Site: brandenburg
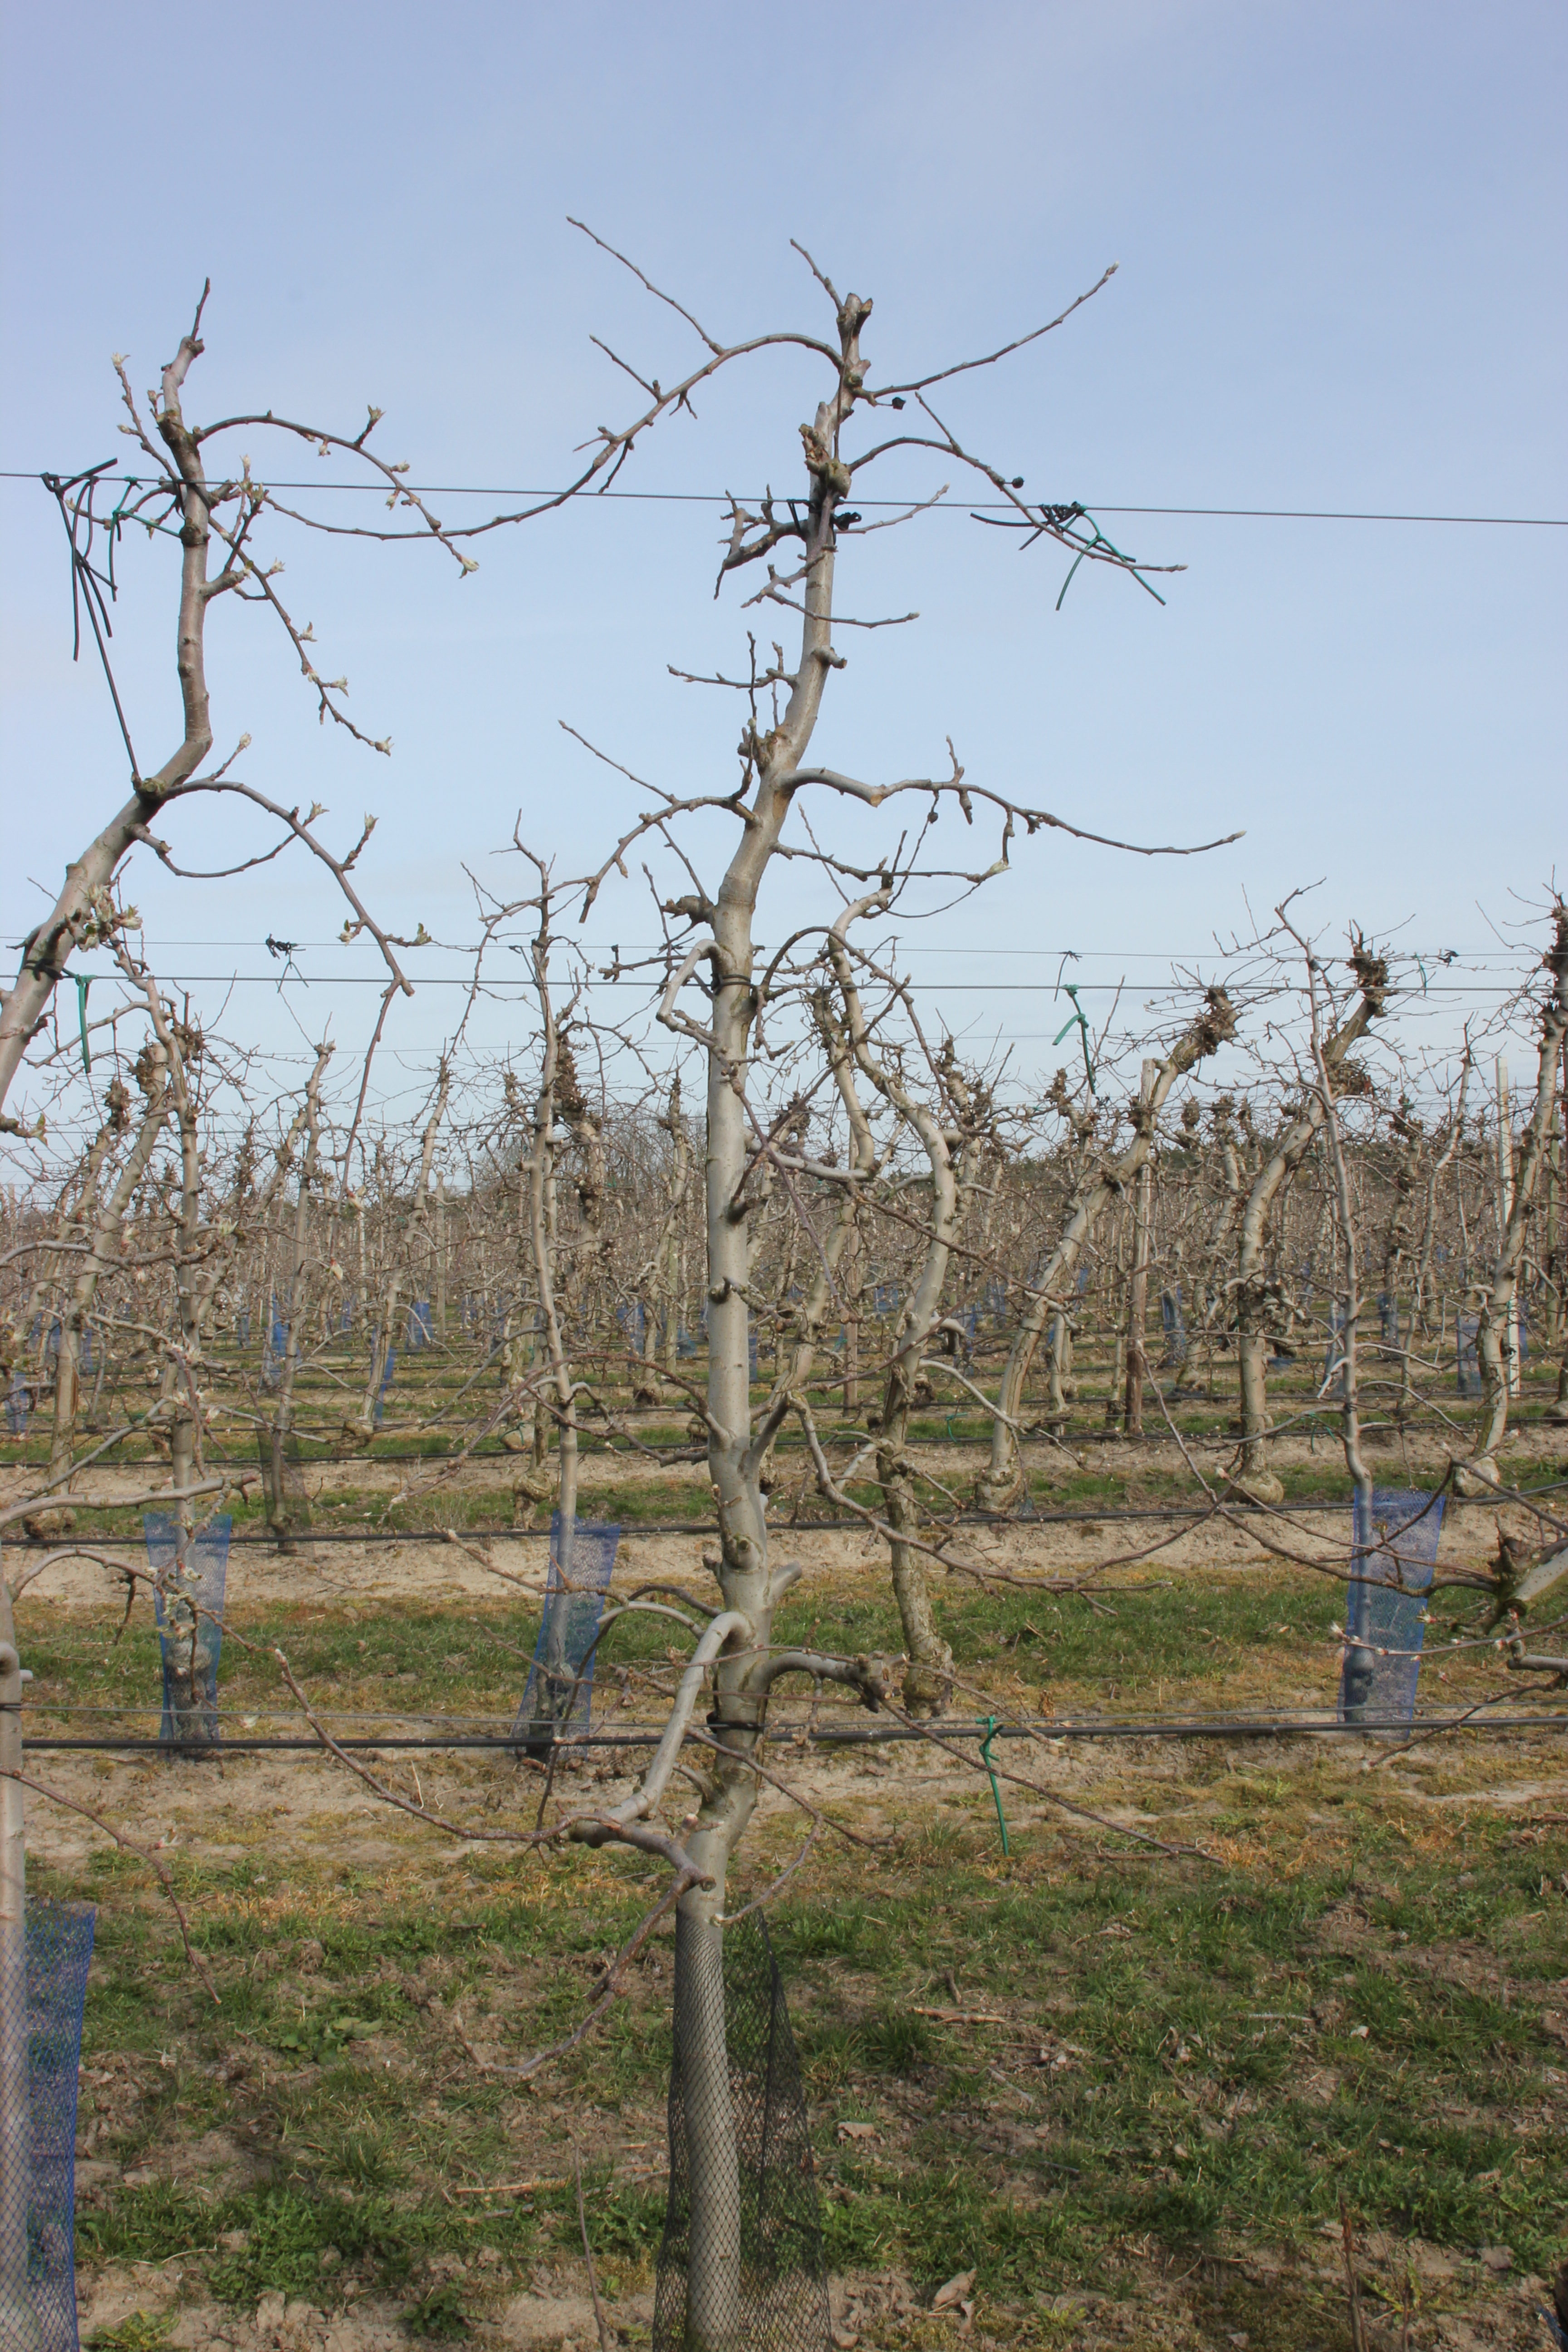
Growth stage (BBCH 54): Inflorescence emergence